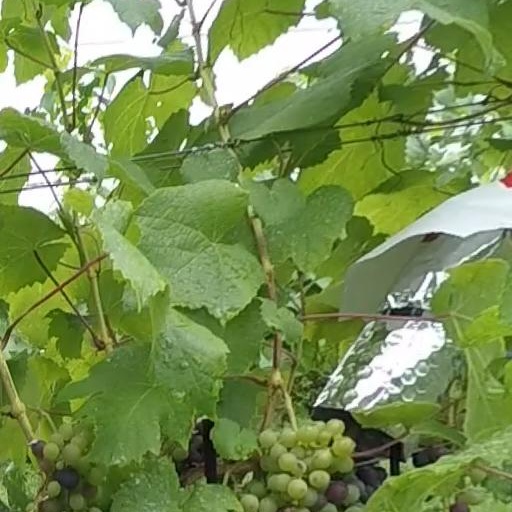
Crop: grape